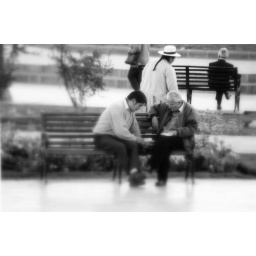
the woman in white hat